Bellanagare

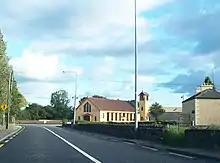
Bellanagare's Roman Catholic church

Ballinagare Community Centre, a community-run centre for the village and surrounding area, runs leisure activities and has a gym, and astro turf pitch.